Bird

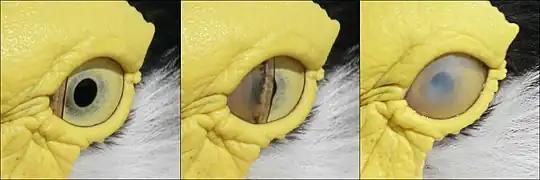
The nictitating membrane as it covers the eye of a masked lapwing

Many birds show plumage patterns in ultraviolet that are invisible to the human eye; some birds whose sexes appear similar to the naked eye are distinguished by the presence of ultraviolet reflective patches on their feathers. Male blue tits have an ultraviolet reflective crown patch which is displayed in courtship by posturing and raising of their nape feathers. Ultraviolet light is also used in foraging—kestrels have been shown to search for prey by detecting the UV reflective urine trail marks left on the ground by rodents. With the exception of pigeons and a few other species, the eyelids of birds are not used in blinking. Instead the eye is lubricated by the nictitating membrane, a third eyelid that moves horizontally. The nictitating membrane also covers the eye and acts as a contact lens in many aquatic birds. The bird retina has a fan shaped blood supply system called the pecten.